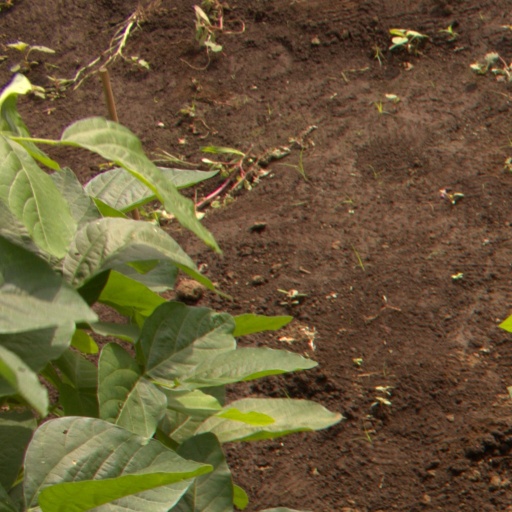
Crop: soybean